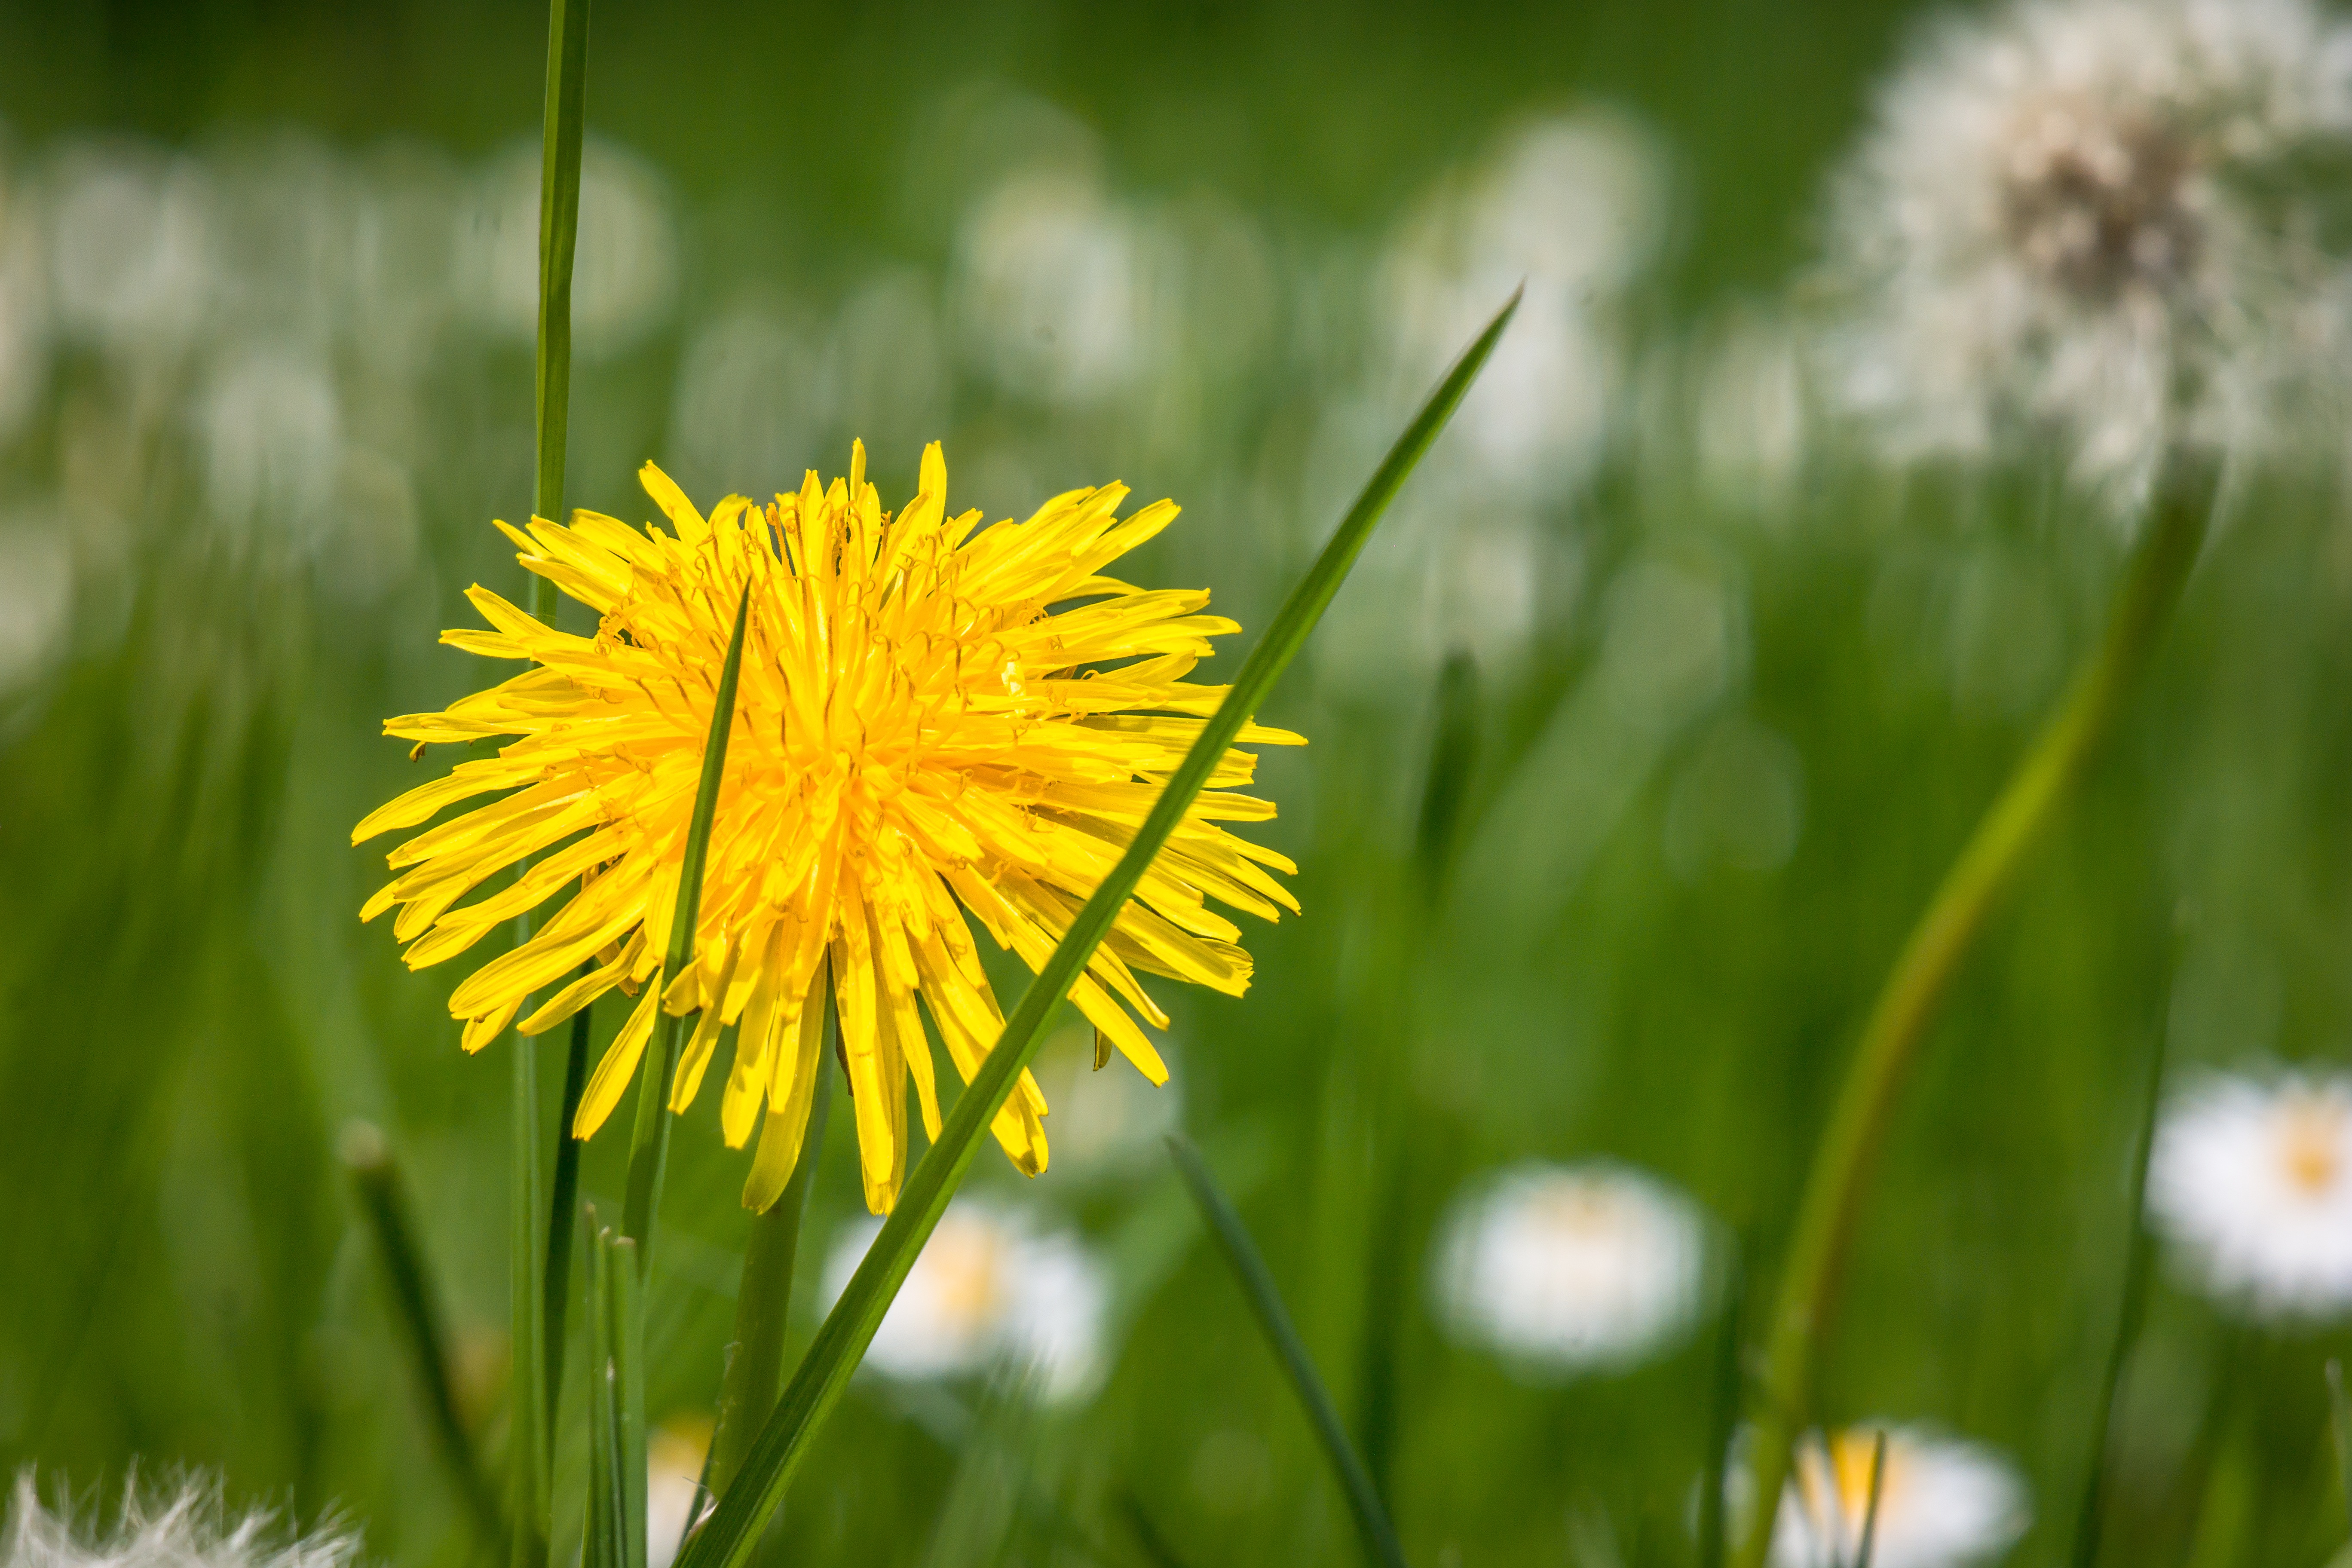
nature, grass, blossom, plant, field, meadow, dandelion, prairie, sunlight, flower, petal, bloom, daisy, spring, stamp, botany, yellow, flora, wildflower, close up, grassland, rush, buttercup, flower meadow, macro photography, flowering plant, daisy family, b hen, oxeye daisy, grass family, plant stem, land plant